David Lynch

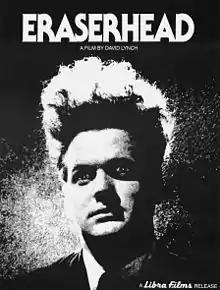
Theatrical release poster for "Eraserhead" (1977)

Lynch left the Pennsylvania Academy of the Fine Arts after three semesters and in 1970 moved with his wife and daughter to Los Angeles, where he began studying filmmaking at the AFI Conservatory, a place he later called "completely chaotic and disorganized, which was great ... you quickly learned that if you were going to get something done, you would have to do it yourself. They wanted to let people do their thing." He began writing a script for a proposed work, "Gardenback", that had "unfolded from this painting I'd done". In this venture he was supported by a number of figures at the Conservatory, who encouraged him to lengthen the script and add more dialogue, which he reluctantly agreed to do. All the interference on his "Gardenback" project made him fed up with the Conservatory and led him to quit after returning to start his second year and being put in first-year classes. AFI dean Frank Daniel asked Lynch to reconsider, believing that he was one of the school's best students. Lynch agreed on the condition that he could create a project that would not be interfered with. Feeling that "Gardenback" was "wrecked", he set out on a new film, "Eraserhead".